United States Post Office (Lancaster, Pennsylvania)

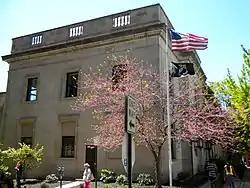
Old Post Office, April 2010

The United States Post Office in Lancaster, Lancaster County, Pennsylvania is an historic, American post office building.